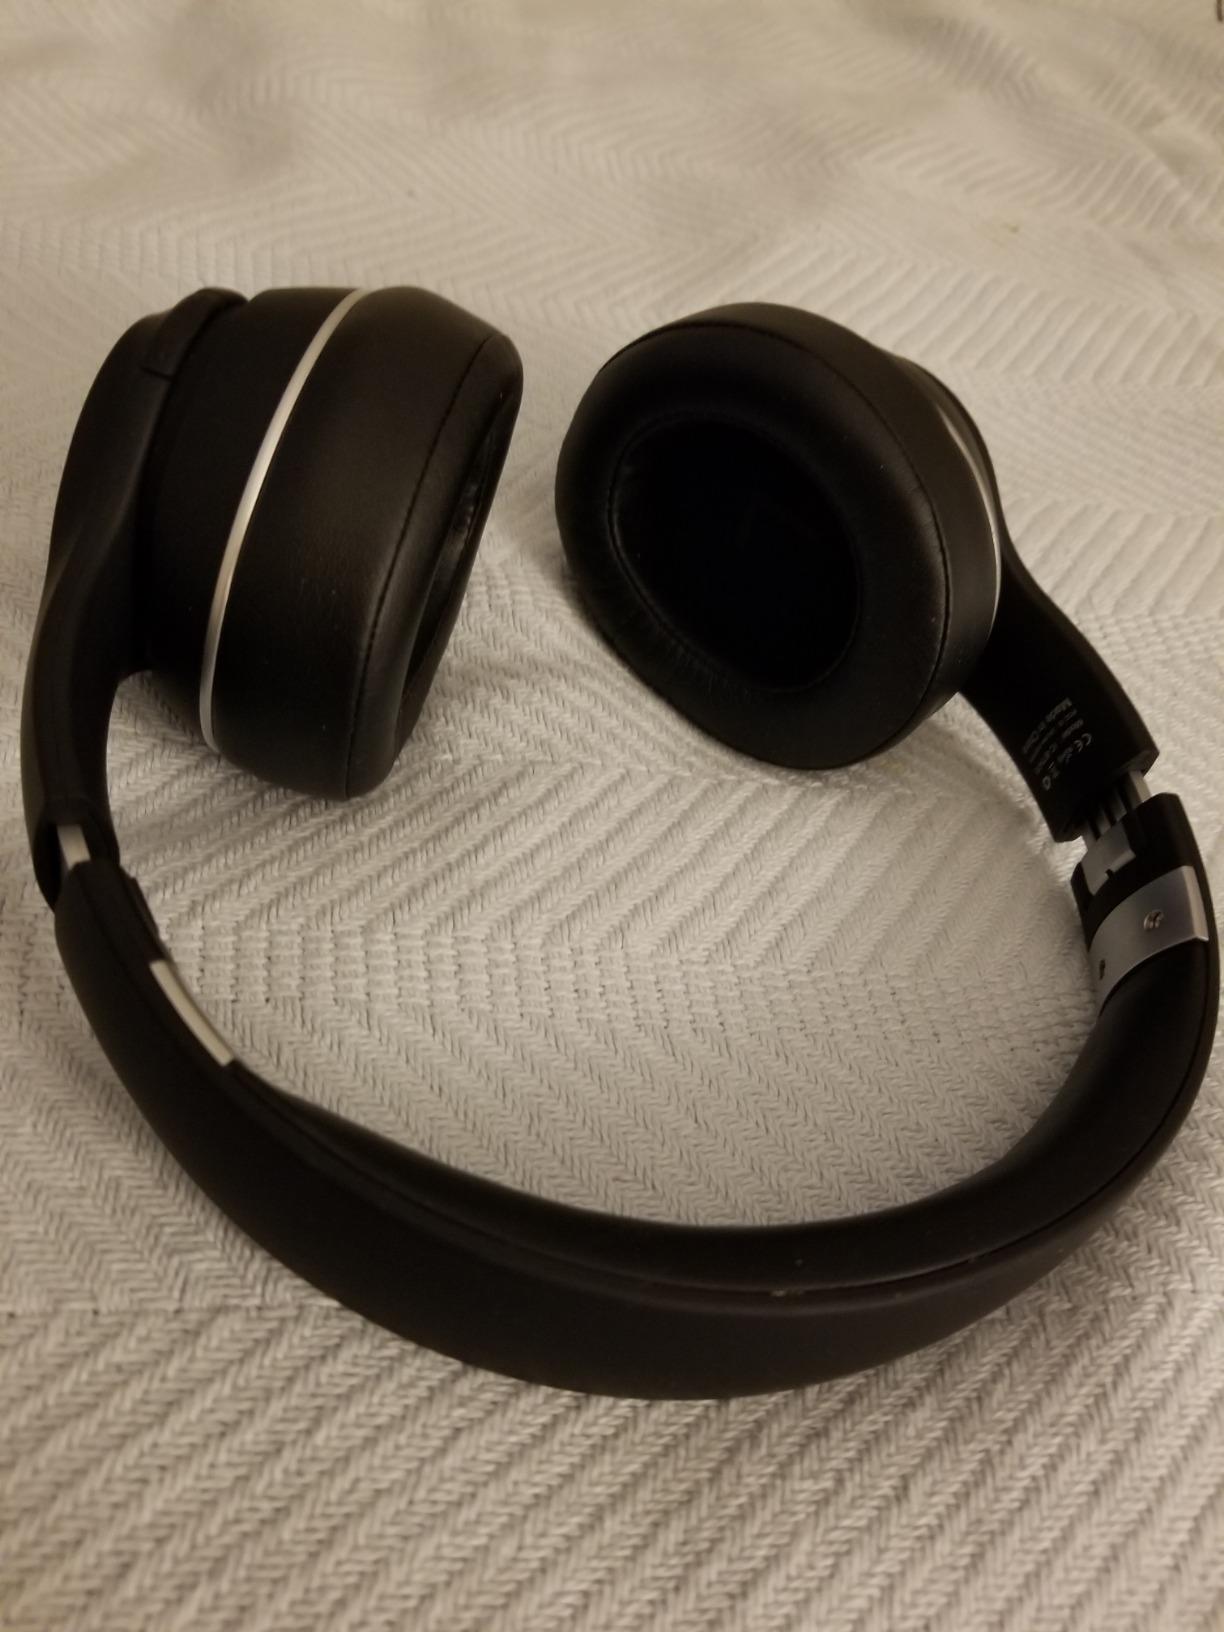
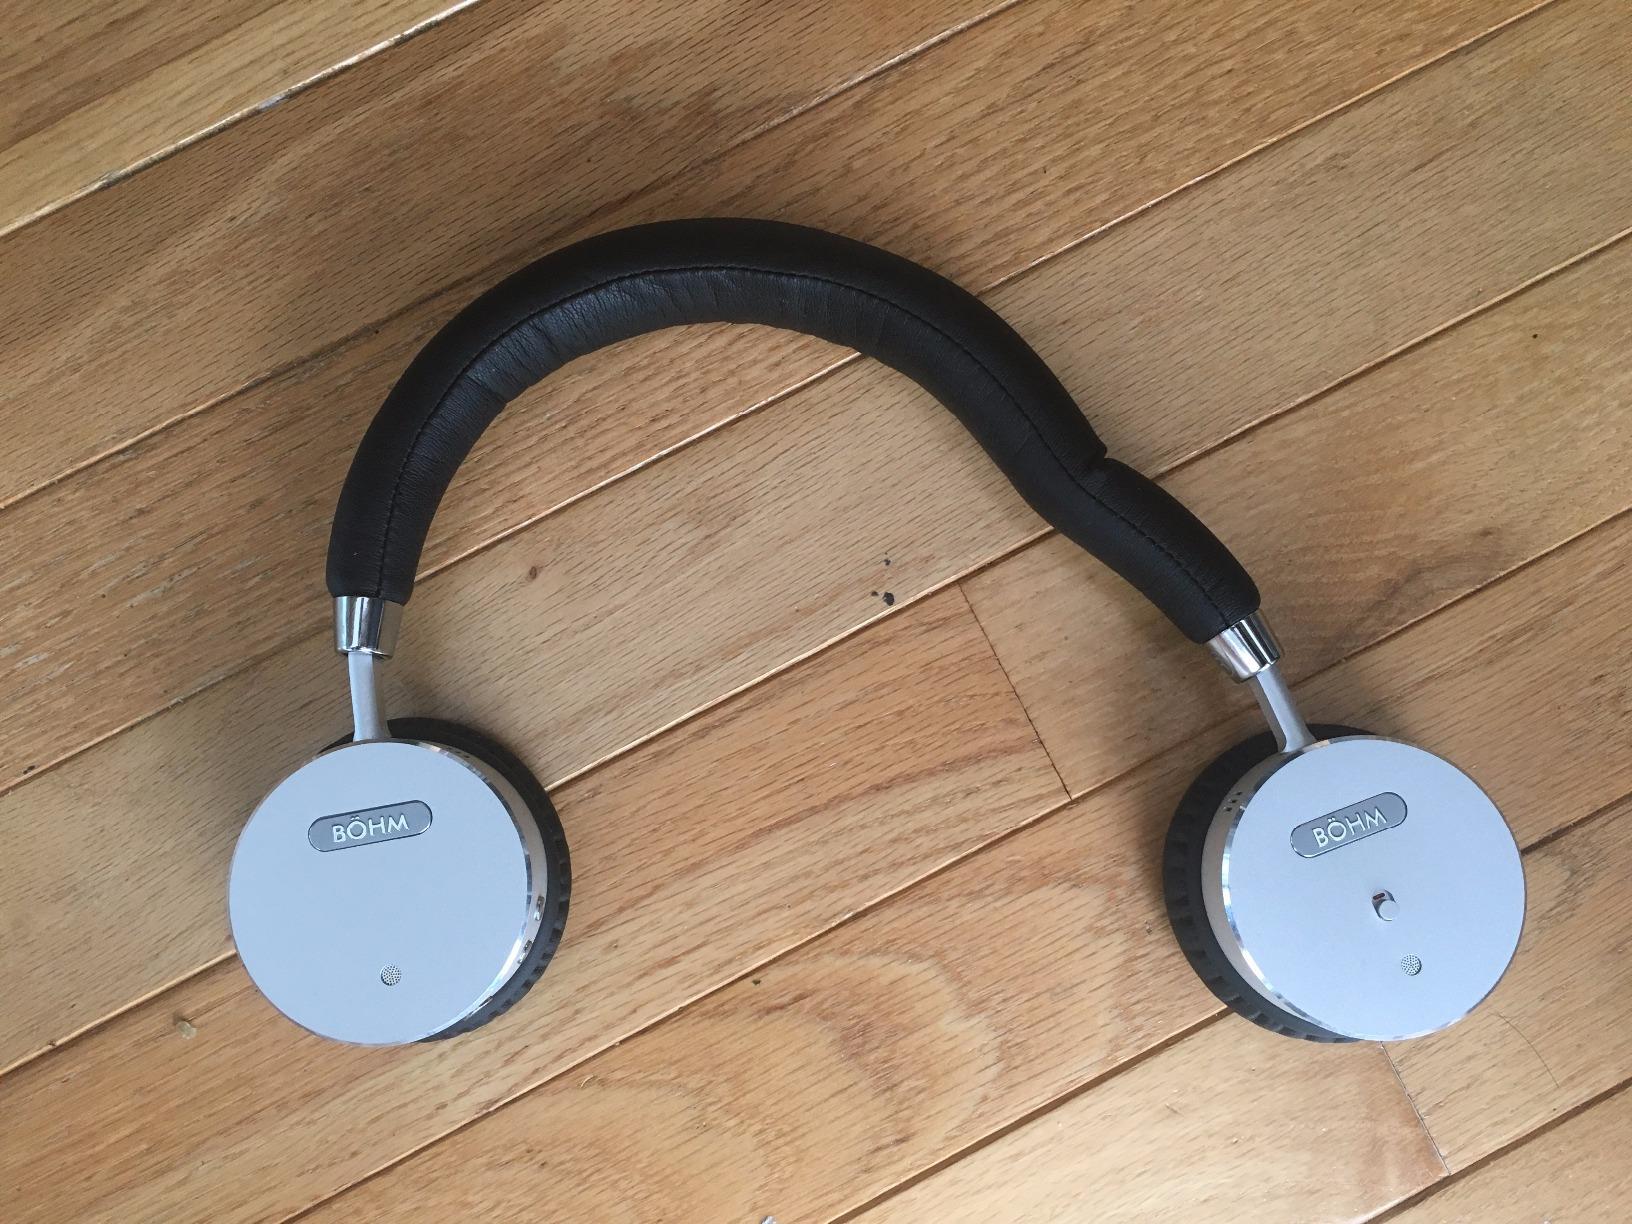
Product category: headphones
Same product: no